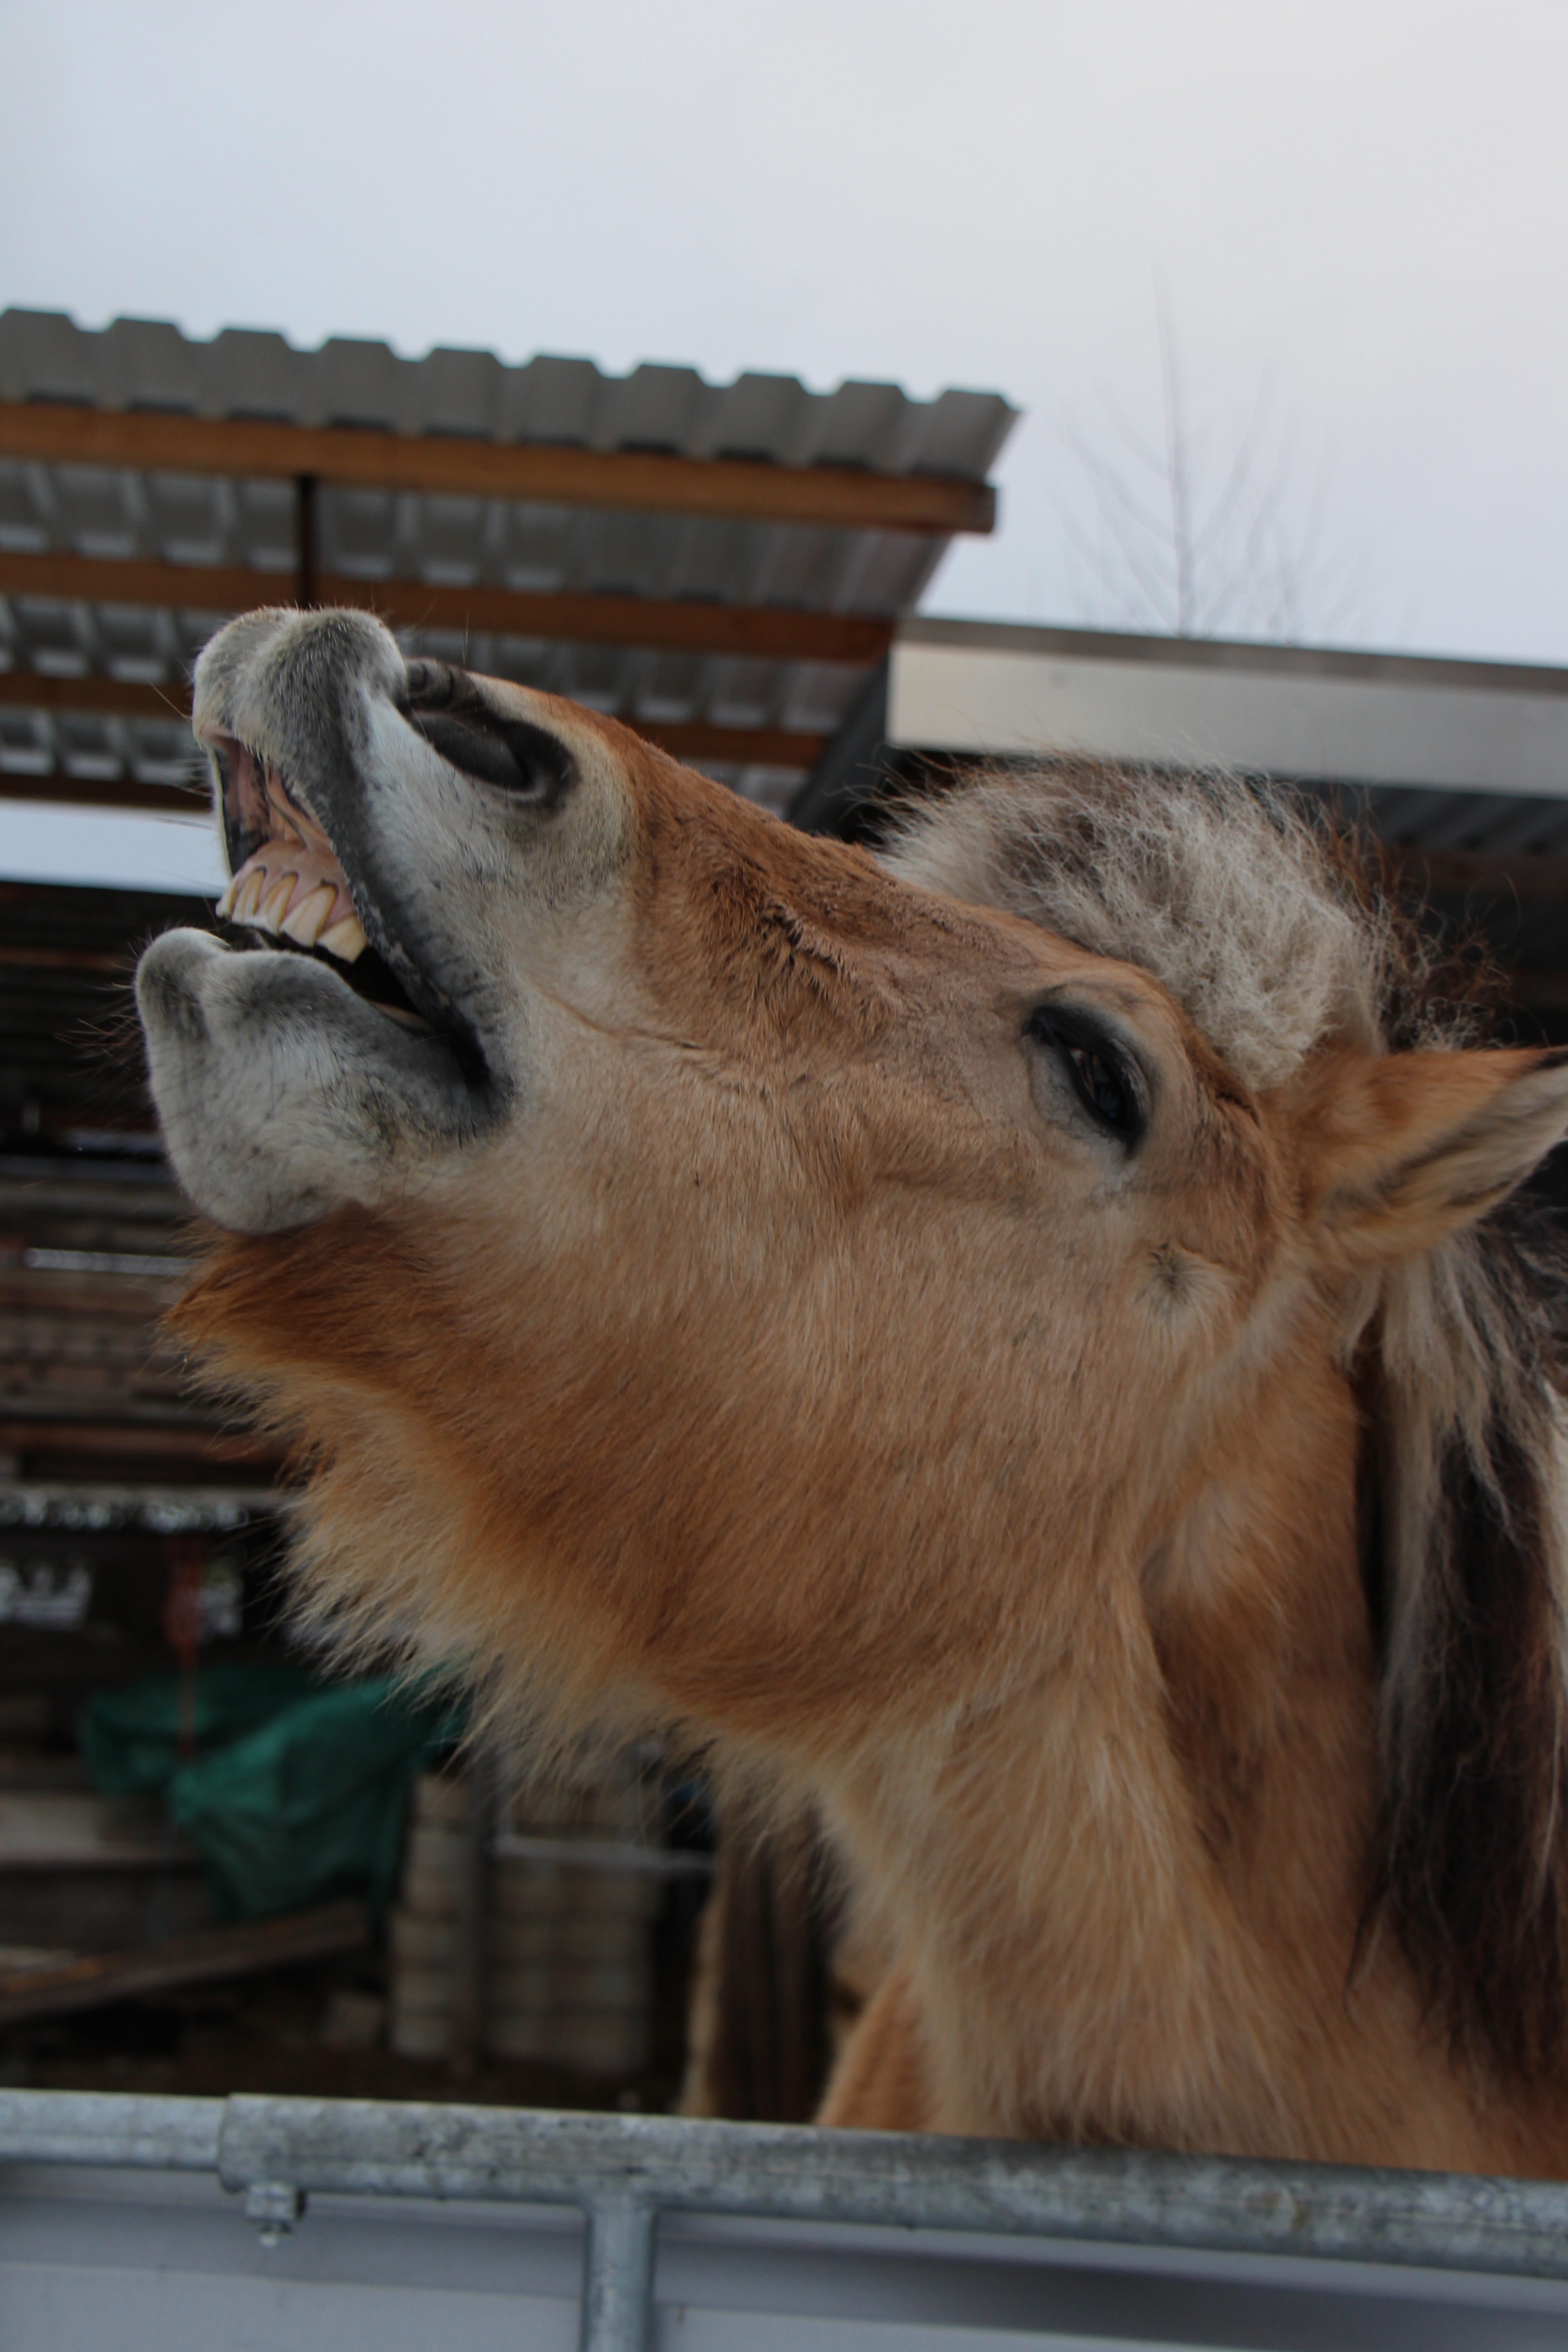
animal, goat, foot, horse, mammal, fauna, rabbit, goats, head